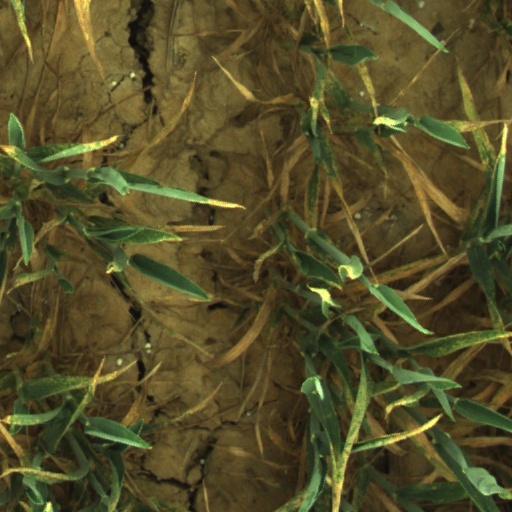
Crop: wheat